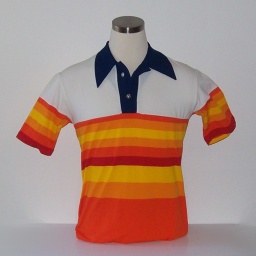
Vintage men's short sleeve, collared shirt in orange, yellow, red, and white with a navy blue collar.